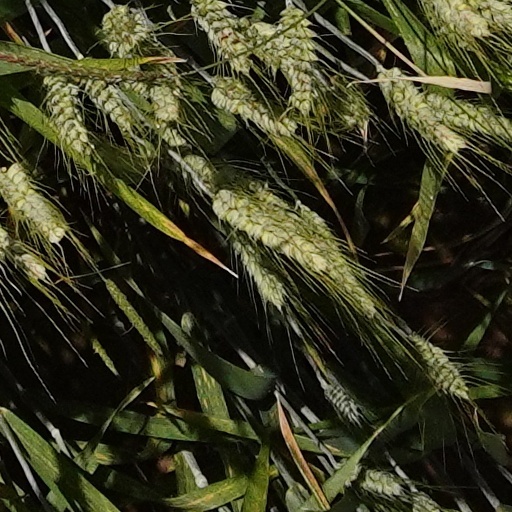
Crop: wheat